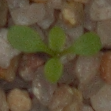
Label: shepherds_purse